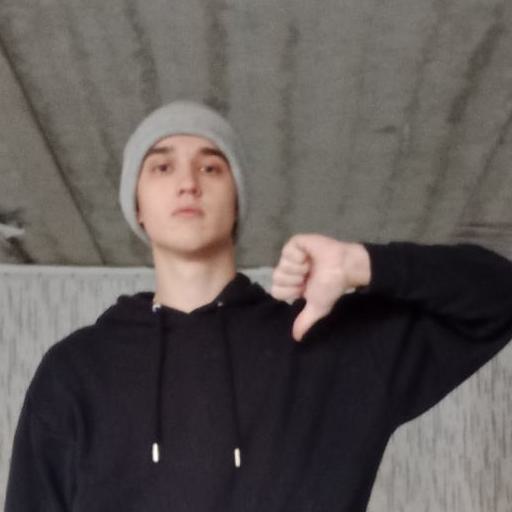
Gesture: dislike